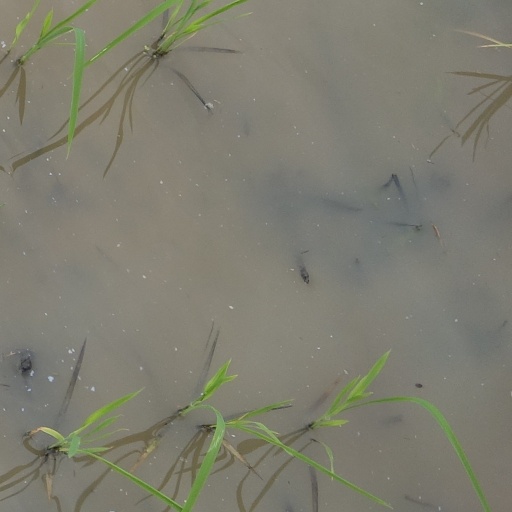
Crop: rice